No. 40 Squadron RAF

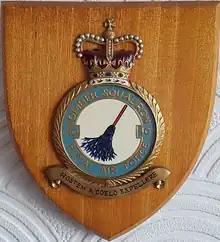

No. 40 Squadron of the Royal Air Force was formed in 1916 at Fort Grange, Gosport as No. 40 Squadron Royal Flying Corps and was disbanded for the last time in 1957. The squadron also included many non-British members, including volunteers from the Royal Australian Air Force, South African Air Force, and Royal Canadian Air Force.